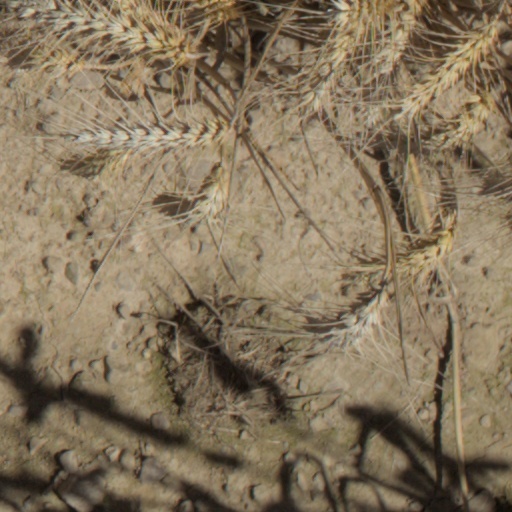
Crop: wheat